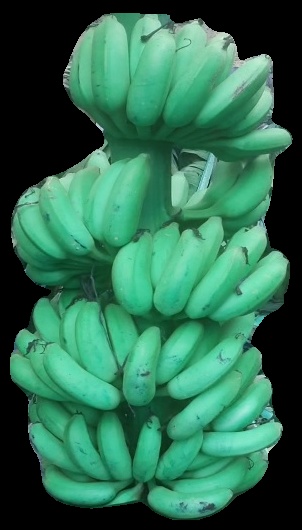
Variety: elakki-bale
Grade: grade1